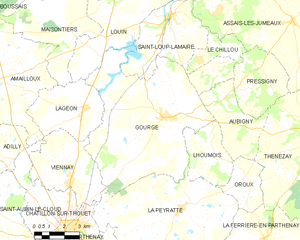
Carte des communes françaises Gourgé